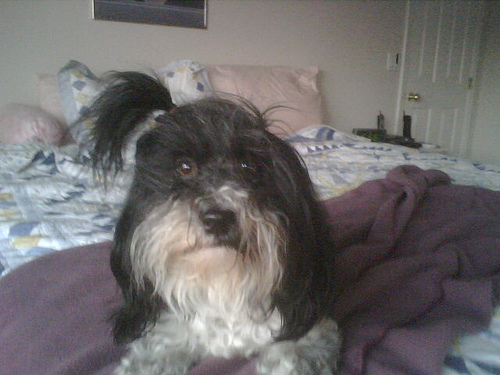
Animal: dog
Breed: havanese